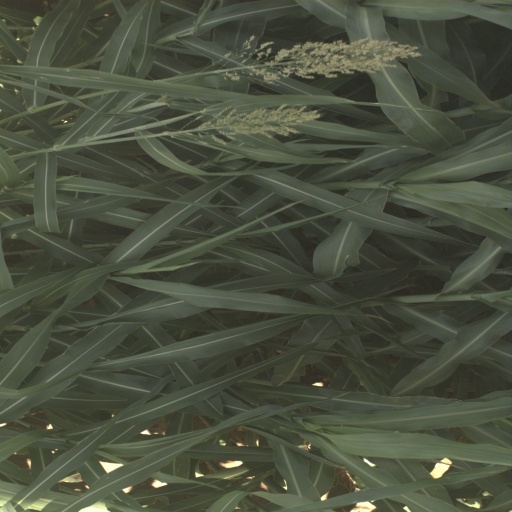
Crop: sorghum